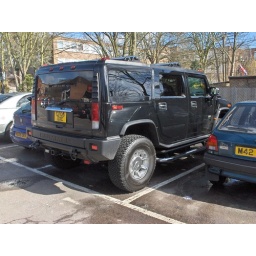
Hummer in Rickmansworth, Talbot road car park,